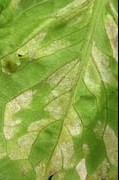
Plant: Lettuce
Disease: lettuce downy mildew